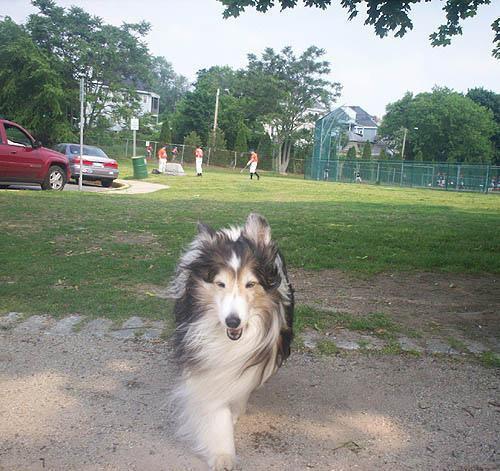
collie